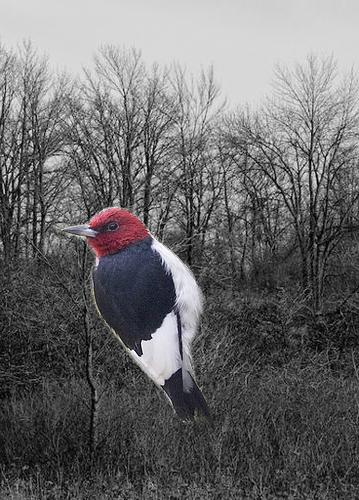
Bird species: Red_headed_Woodpecker
Bird type: landbird
Background: land